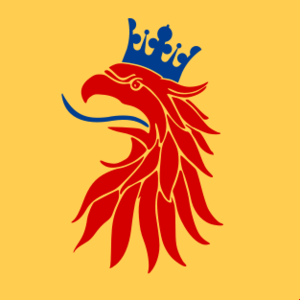
Skånelands flag
Skånes officielle landskabsflag. Det anvendes ikke så ofte som det skånske korsflag.
Skånelands flag eller Skånes flag er rødt med gult kors og lanceredes i 1800-tallet af professor Martin Weibull som det moderne hjemstavnssymbol for Skånelandene: Med andre ord det gamle østensundske Danmark. Flaget kombinerer Dannebrogs røde farve med den gule farve i det svenske flag, som også er Skånes våbenfarver.